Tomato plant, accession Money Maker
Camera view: vertical (180 deg); turntable rotation: 300 degrees
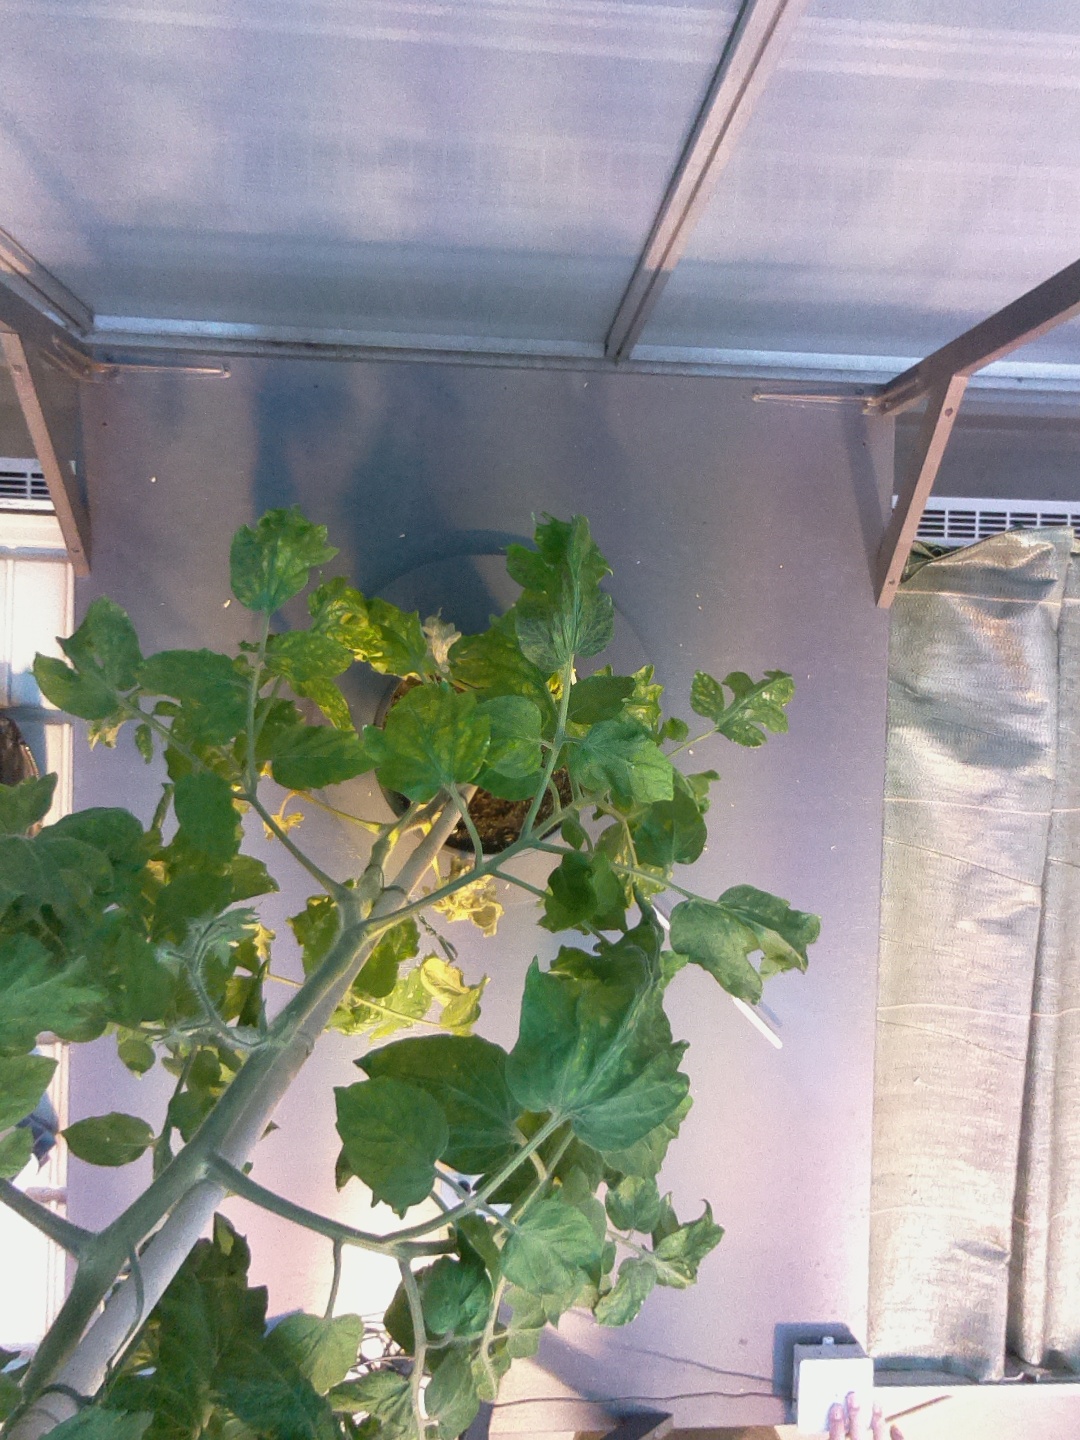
BBCH growth stage 70: Fruits at the main stem or branches visibles